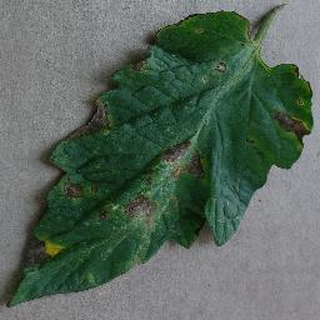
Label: tomato_early_blight